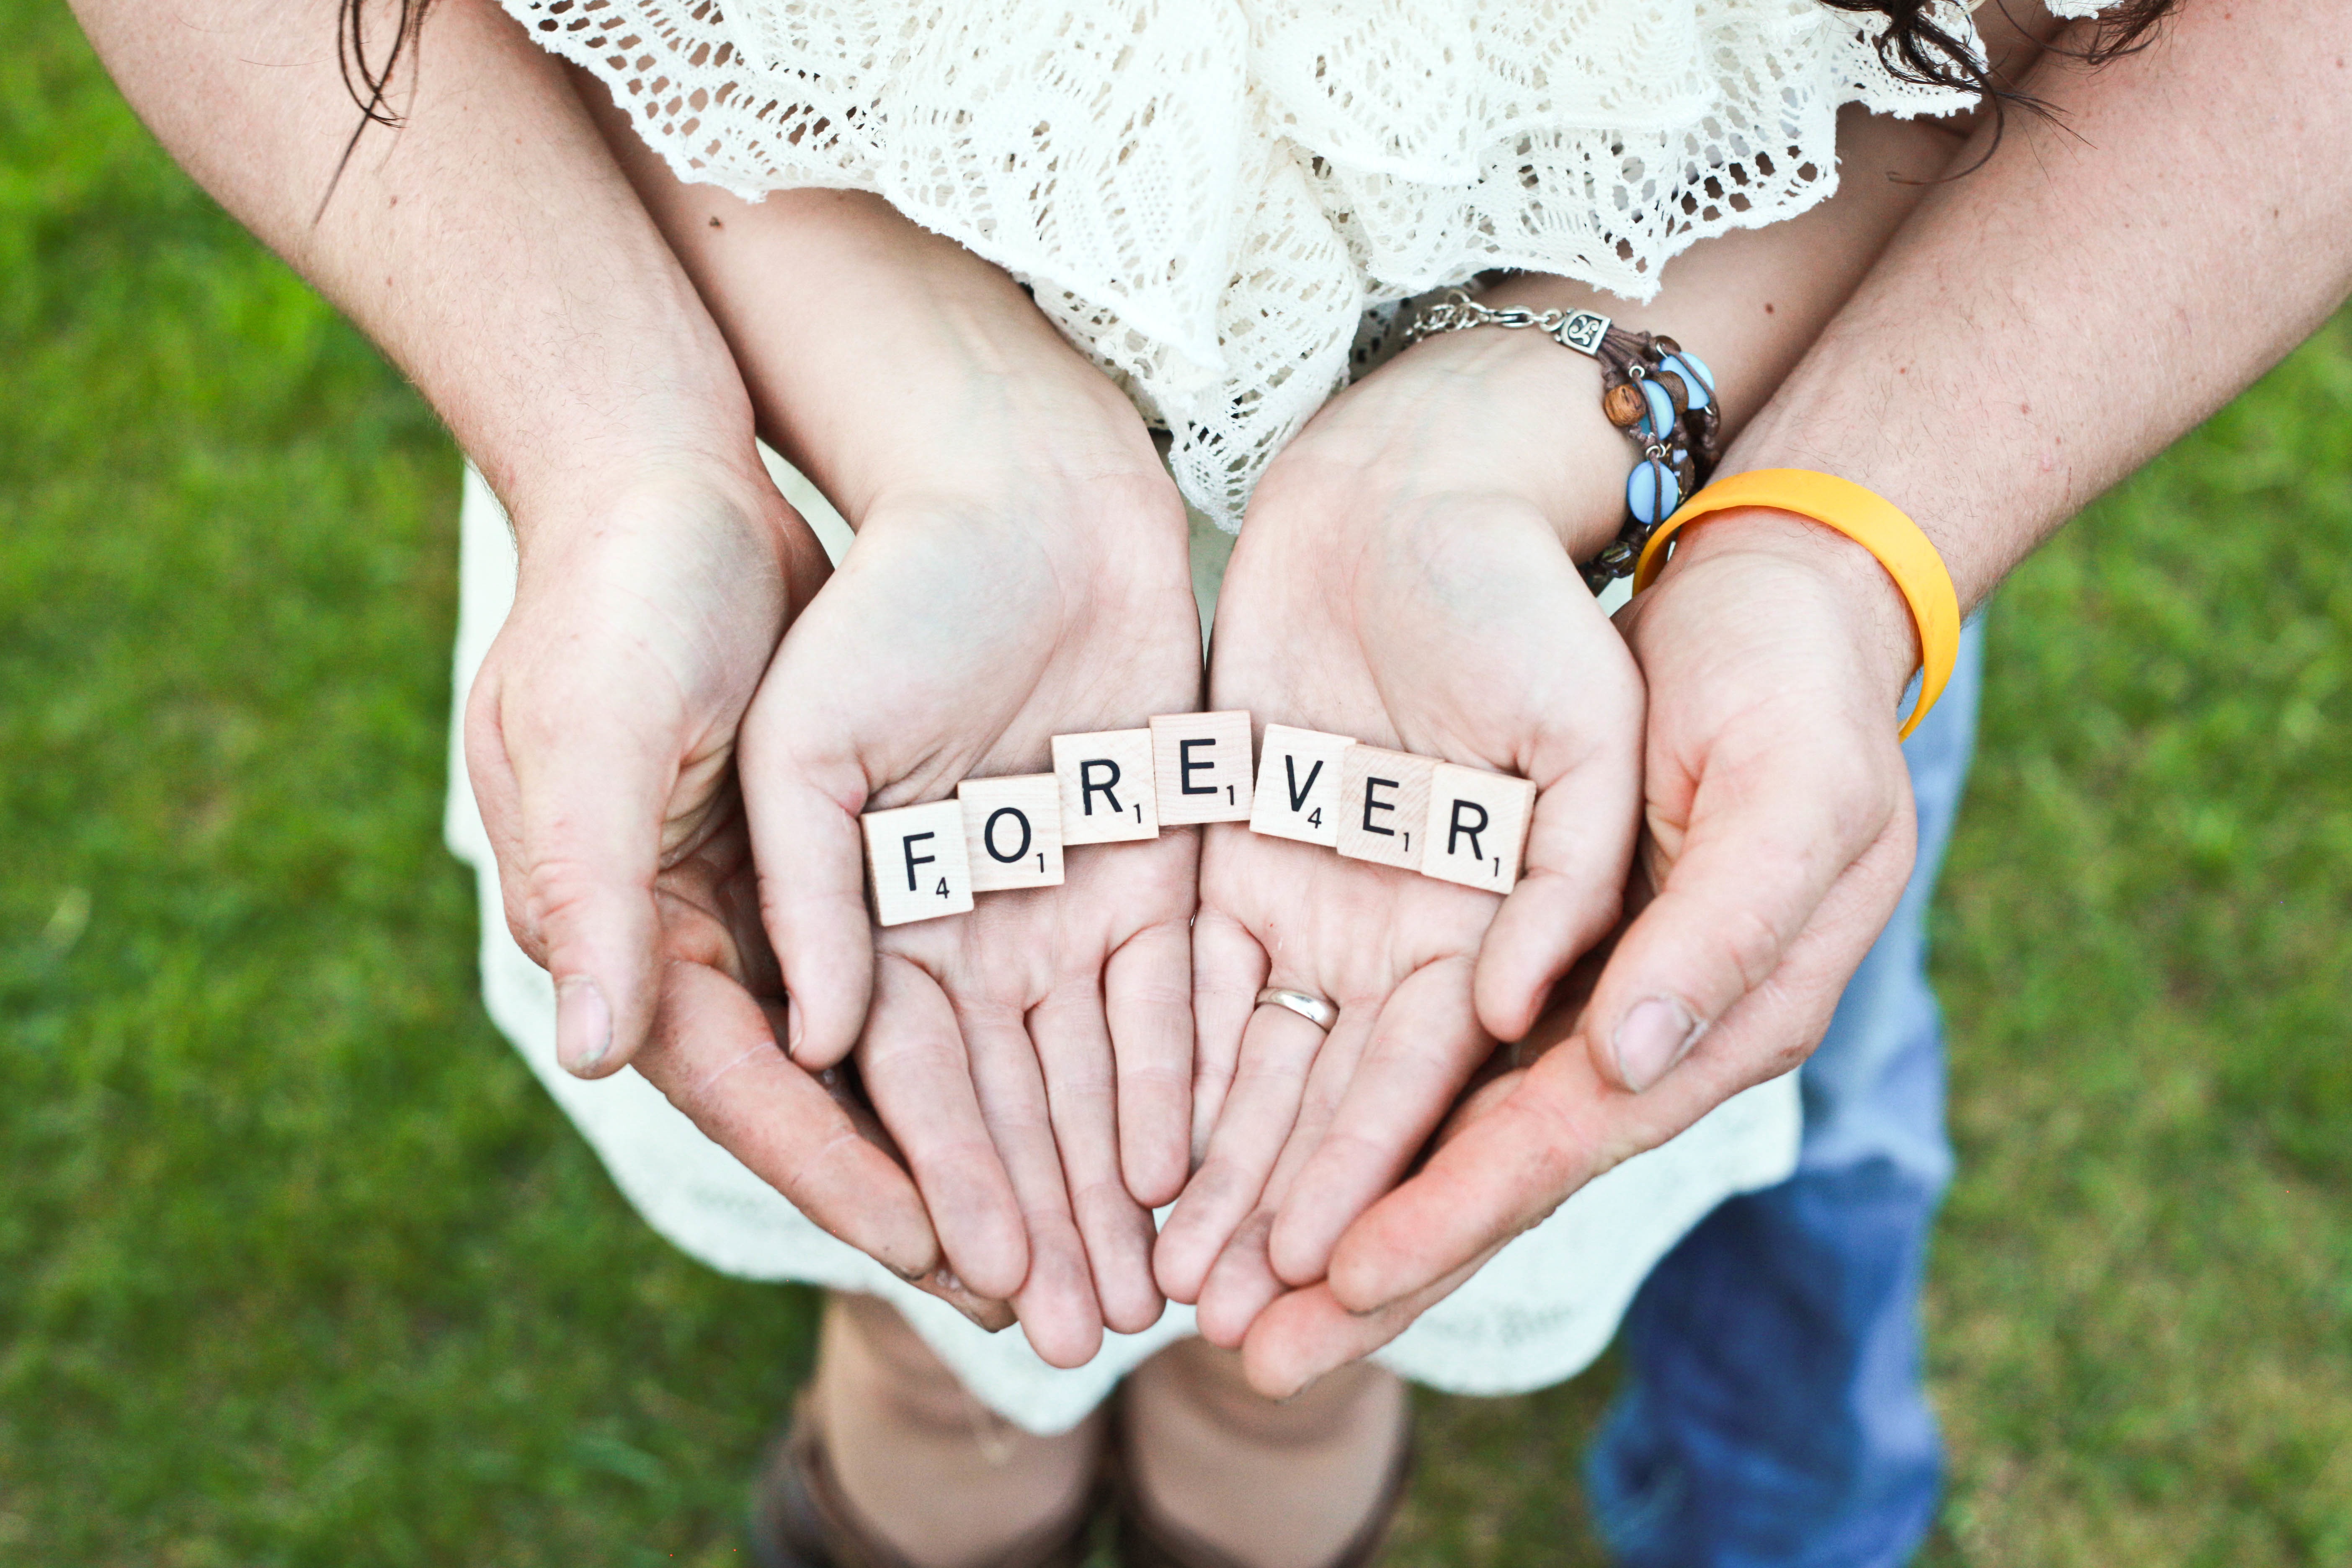
hand, man, person, woman, photography, leg, love, finger, muscle, holding hands, forever, human body, organ, interaction, sense